Grace Angelau

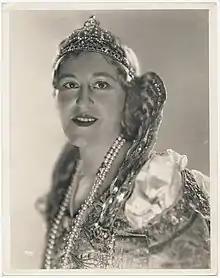
Grace Angelau as Léonor de Guzman in Gaetano Donizetti's "La favorite" (c. 1930)

Grace Angelau (1899 – October 1958) was an American opera singer who had an active international career in operas and operettas in the 1920s, 1930s, and early 1940s. At various times in her career she was billed as a contralto and a soprano, but a 1942 article summarizing her career in "Pix" magazine labeled her as a mezzo-soprano. In the United States she appeared in operas in several theatres on Broadway, and was active with the touring San Carlo Opera Company, the Chicago Opera Company, and the New York Hippodrome Opera. She also appeared at European opera houses like La Scala, and at theaters in Australia, and Central and South America. She was particularly admired for her performances of Amneris in Giuseppe Verdi's "Aida" and Azucena in Verdi's "Il trovatore". She owned and operated the Coonara Springs Restaurant & Gardens, now listed on the Victoria Heritage Database of historical sights, in Olinda, Victoria, Australia, during the 1940s. Many of her costumes, jewelry, photographs, and other personal artefacts are part of the Australian Performing Arts Collection at the Arts Centre Melbourne.